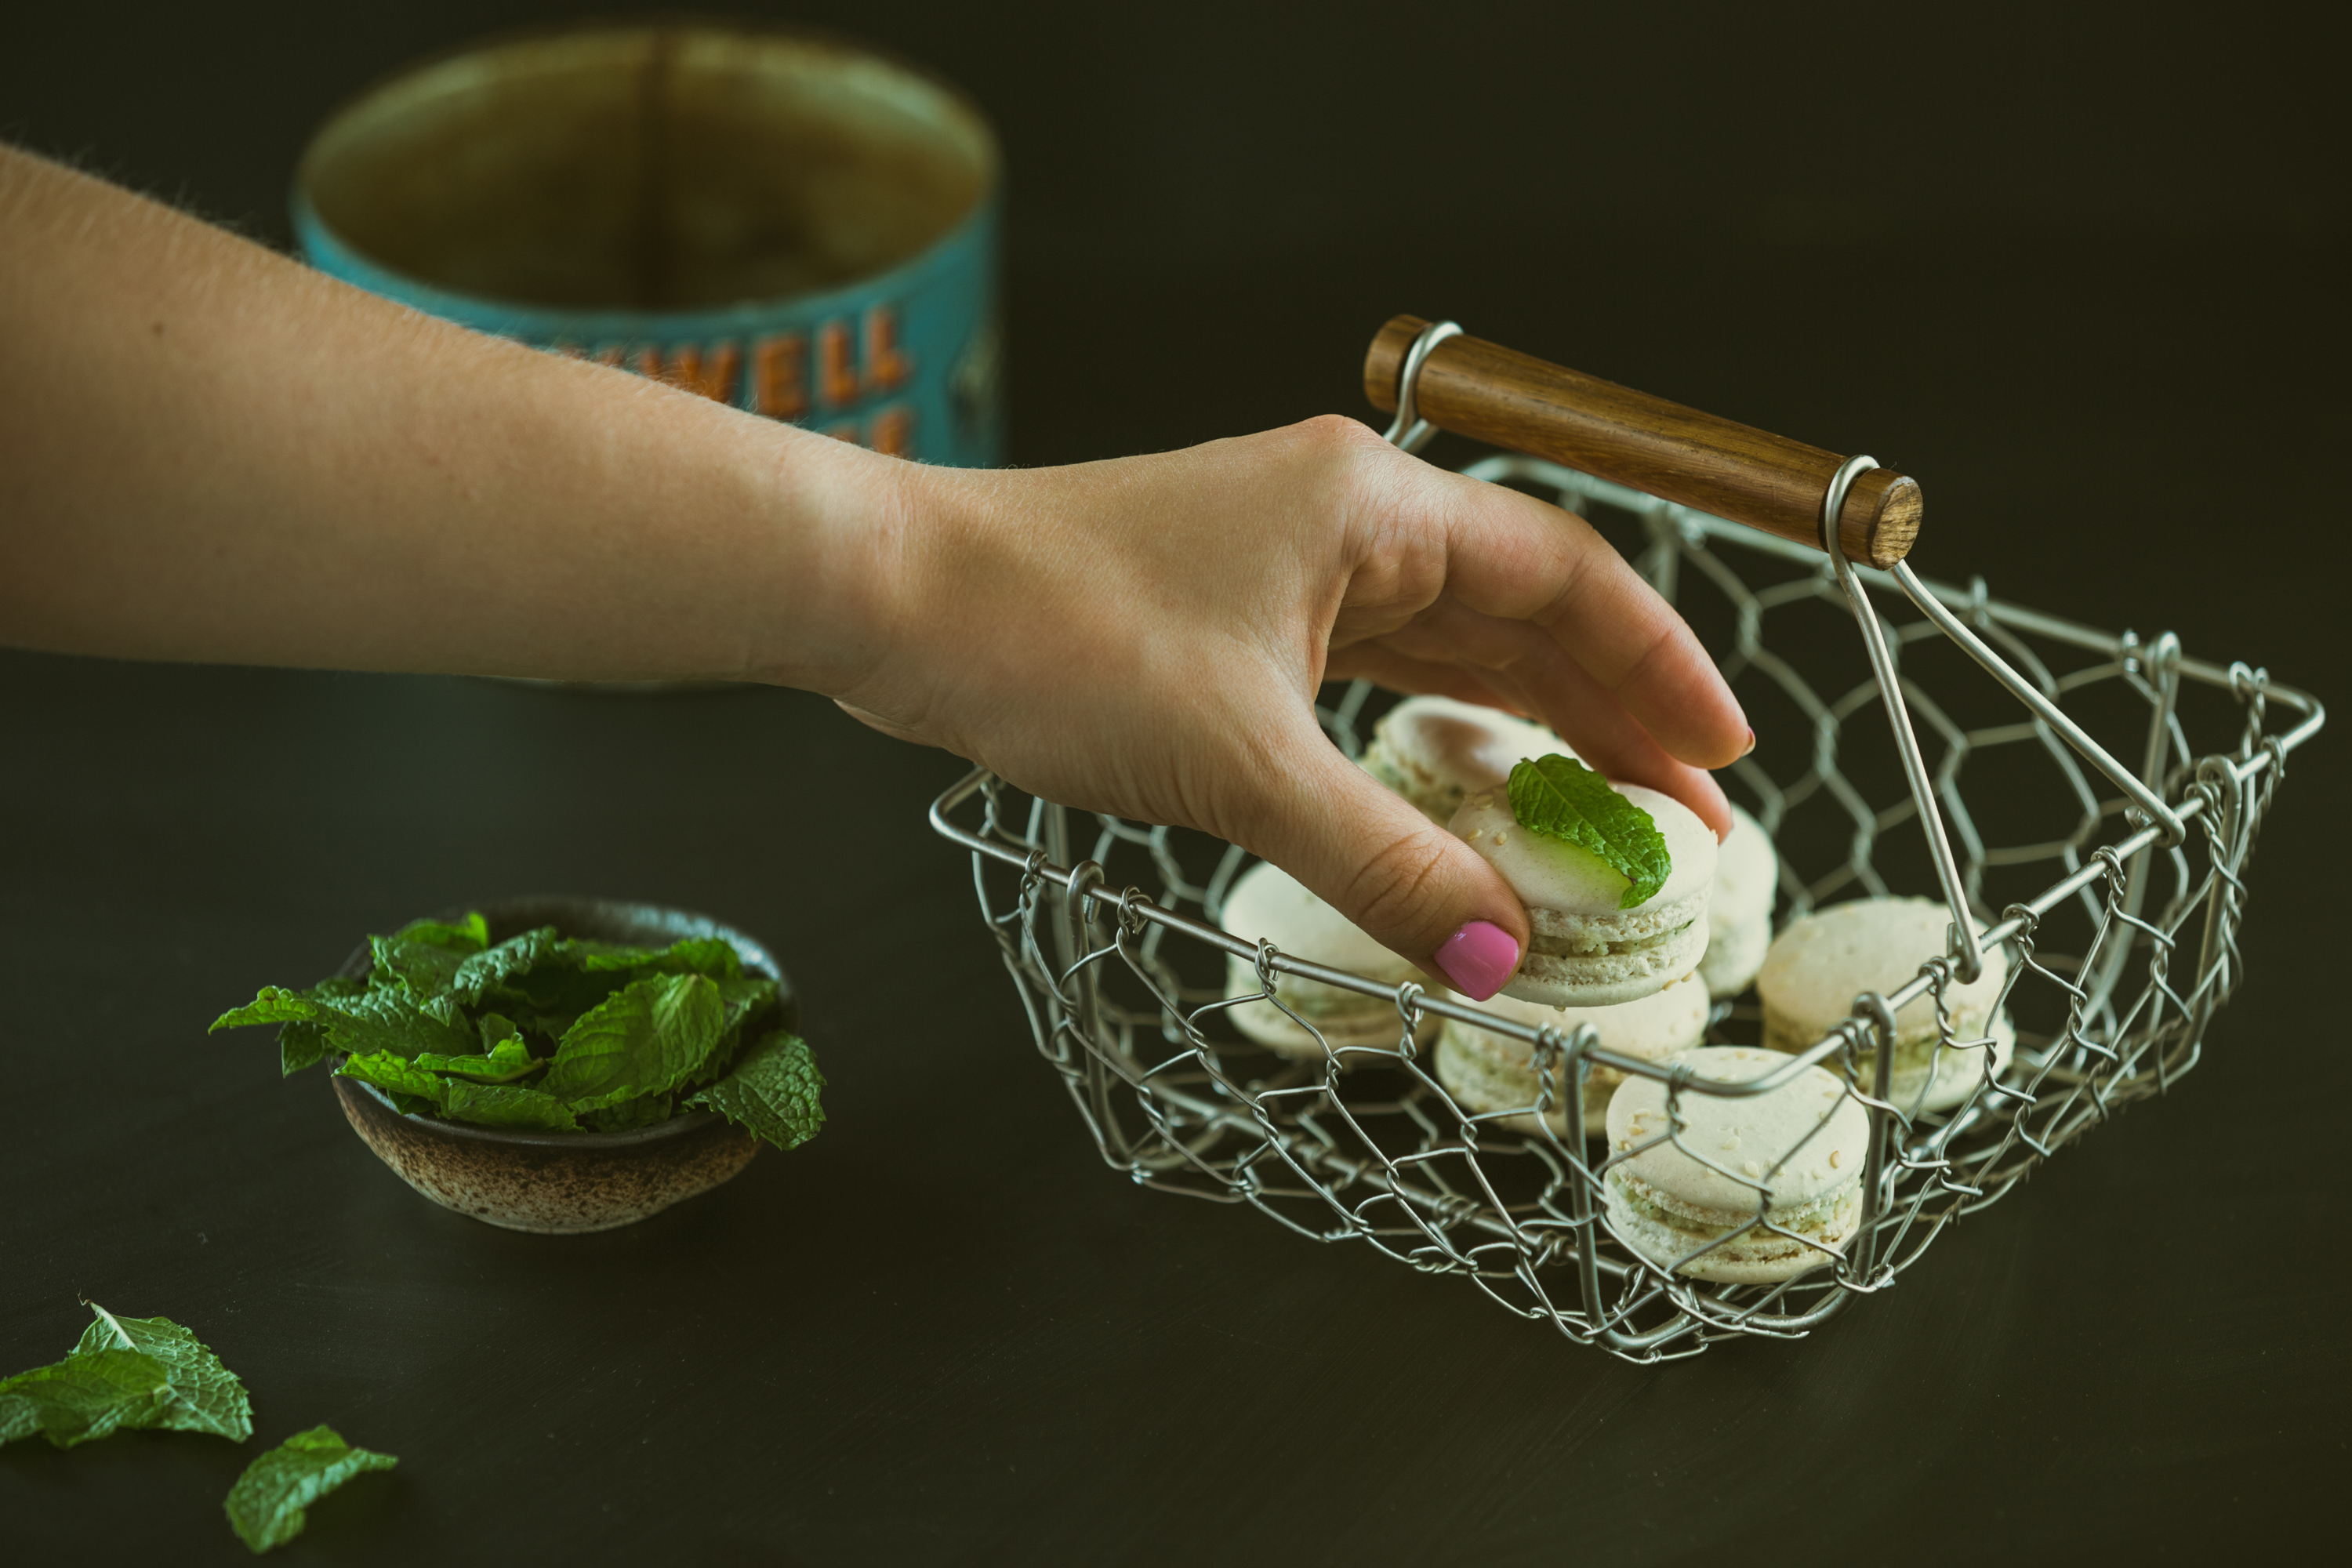
hand, sweet, food, green, spice, basket, dessert, art, cookies, floristry, biscuits, mint leaves, macaroons